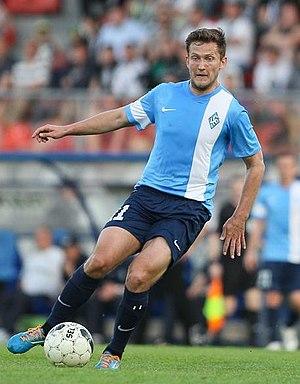
Aleksandr Ievgeniévitch Pavlenko est un ancien footballeur russe né le 20 janvier 1985 à Vladikavkaz.